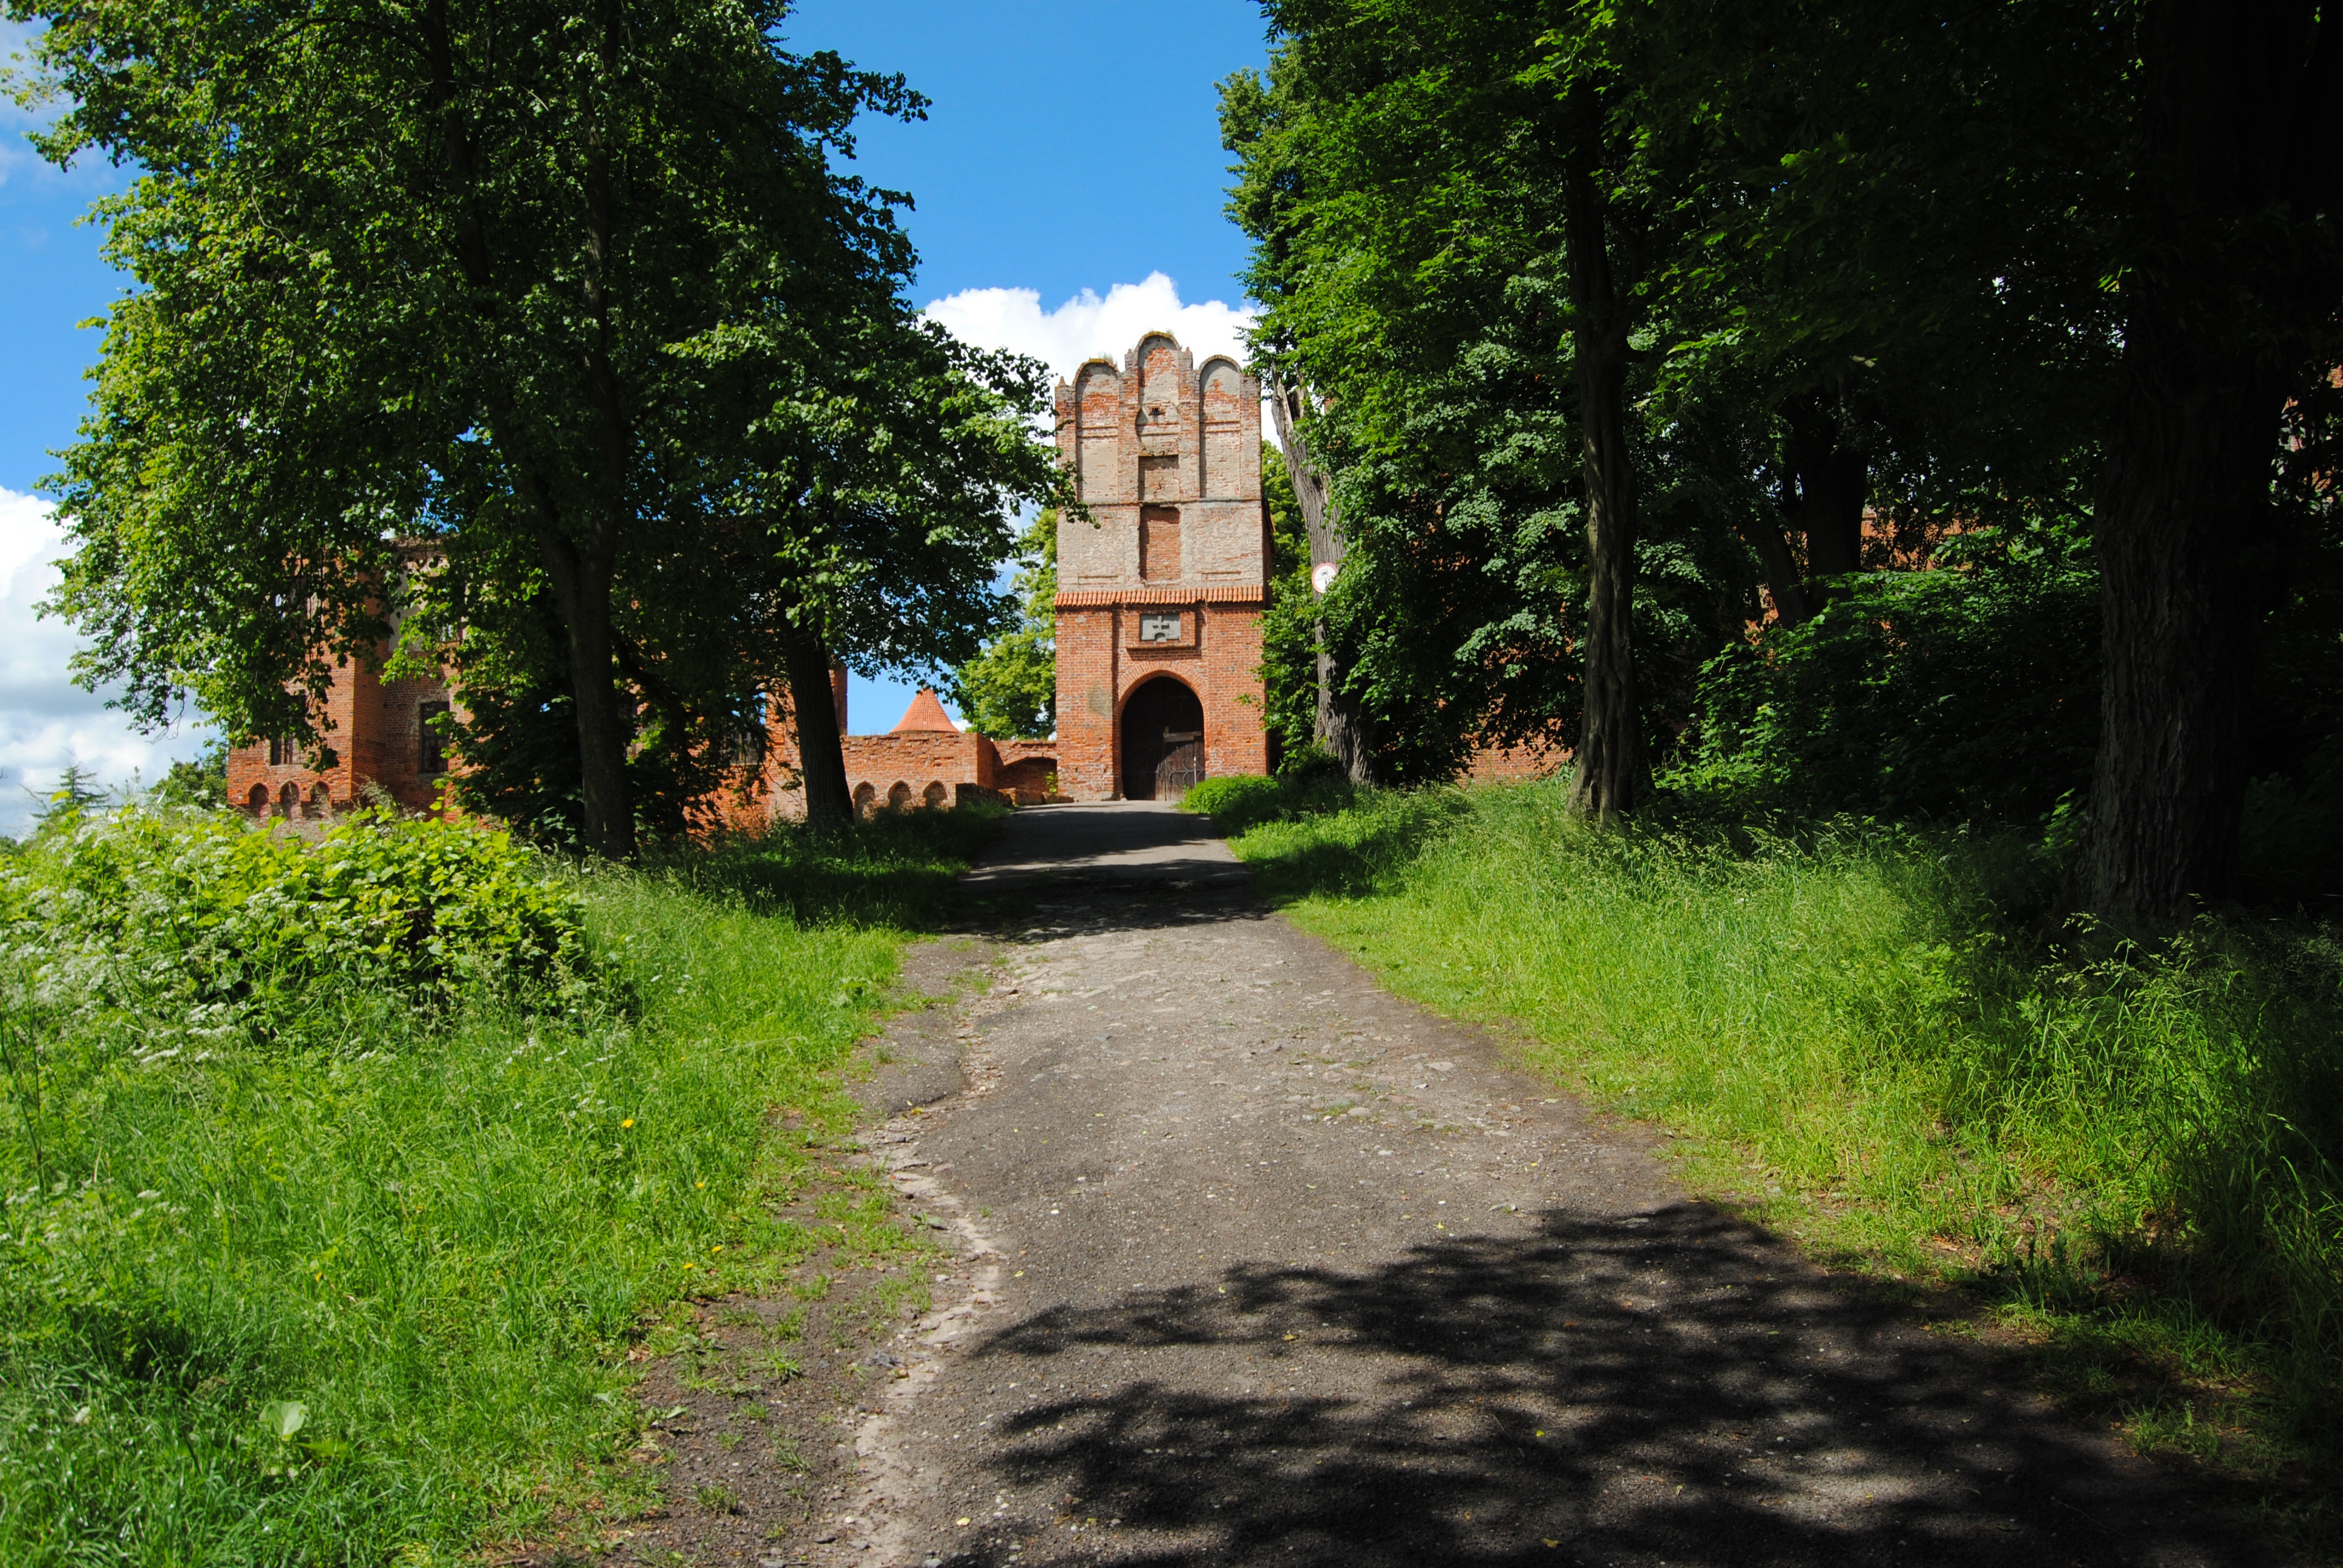
tree, architecture, building, chateau, old, monument, autumn, park, castle, garden, waterway, gothic, destroyed, crash, poland, fort, estate, rural area, the ruins of the, szymbark